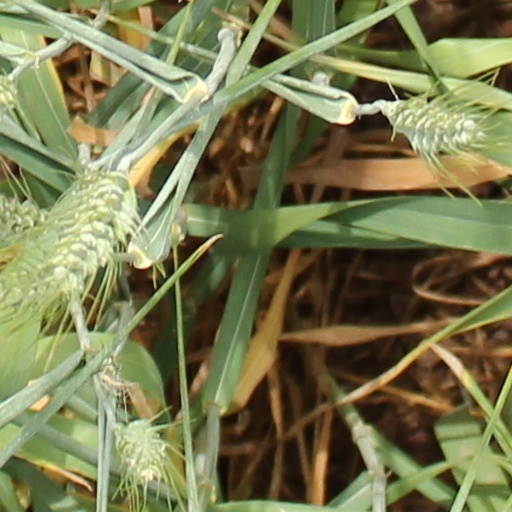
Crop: wheat